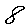
Label: 8